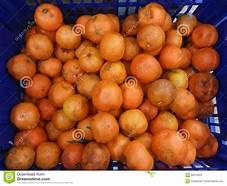
Label: mandarine